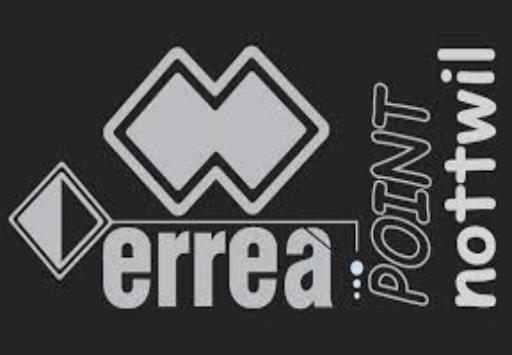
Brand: Errea
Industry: Clothes